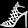
Label: Sandal